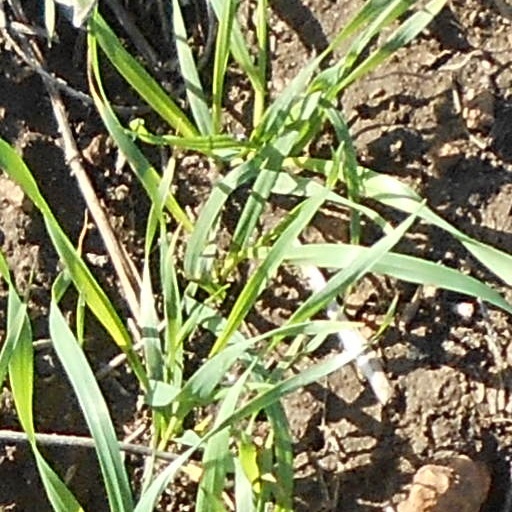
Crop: wheat